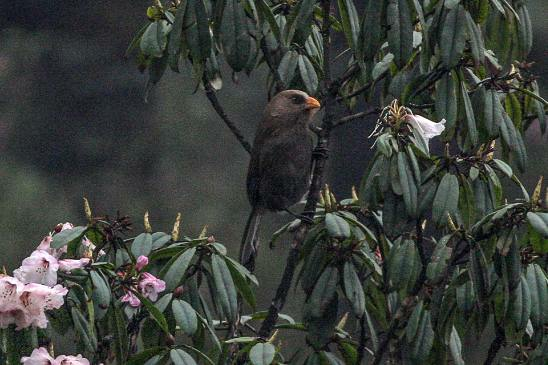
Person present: No